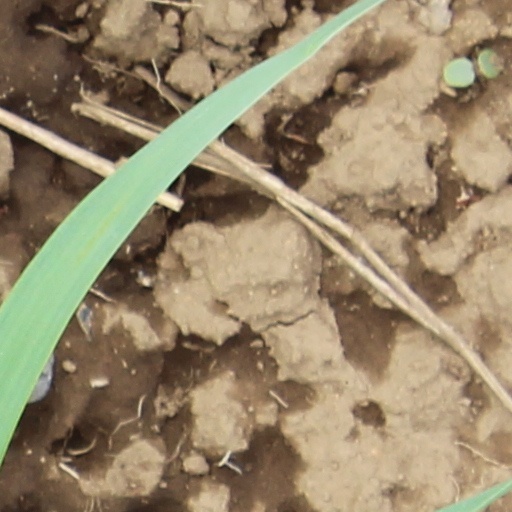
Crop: wheat